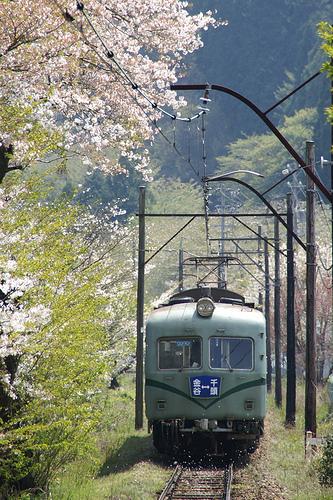
A train is traveling down the railroad tracks.